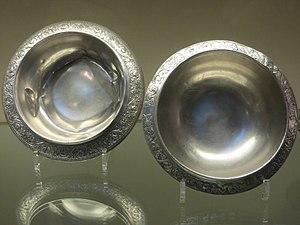
Le trésor de Chaourse est un important trésor d'argenterie romaine et gallo-romaine découvert en France, à Chaourse, en 1883. Il est désormais exposé au British Museum à Londres.